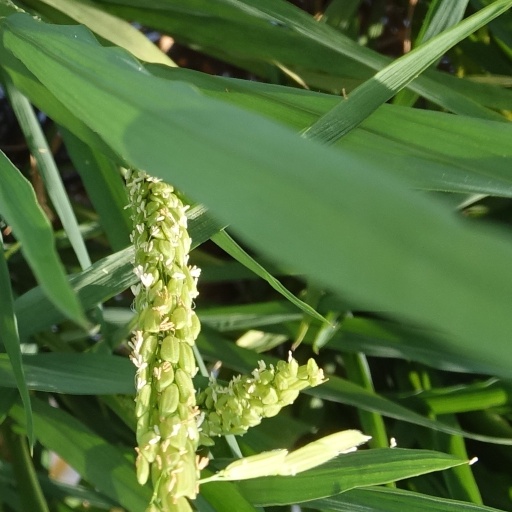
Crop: rice